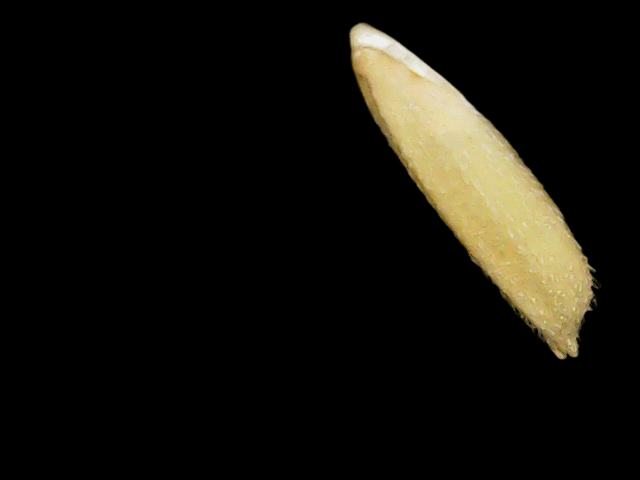
Rice variety: Binadhan26